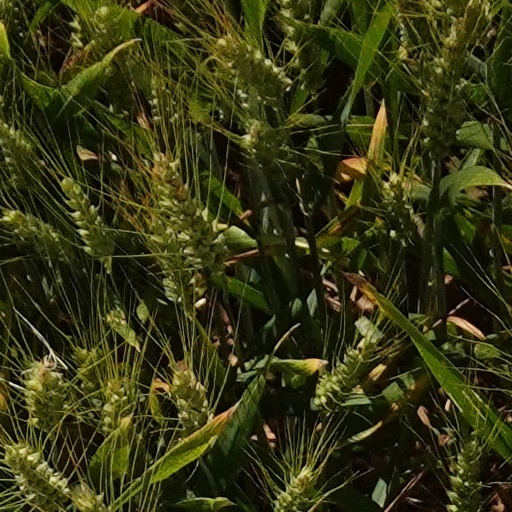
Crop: wheat